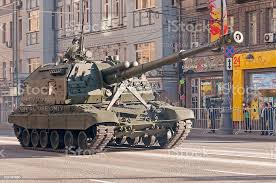
Label: 2S19_MSTA